Sheena McDonald

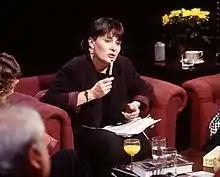
Sheena McDonald hosting "After Dark" in 1994

Sheena Elizabeth McDonald (born 25 July 1954, Dunfermline, Fife, Scotland) is a Scottish journalist and broadcaster.